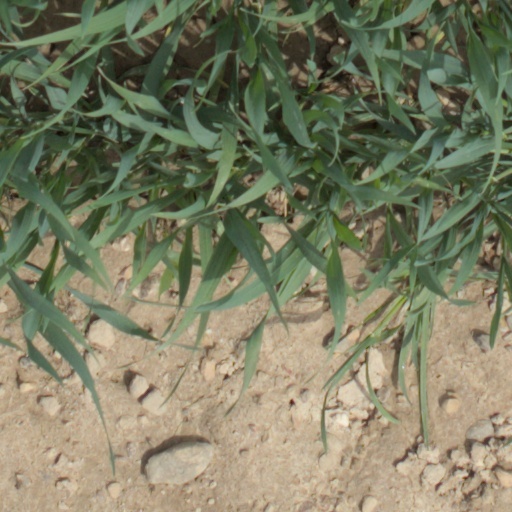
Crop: wheat